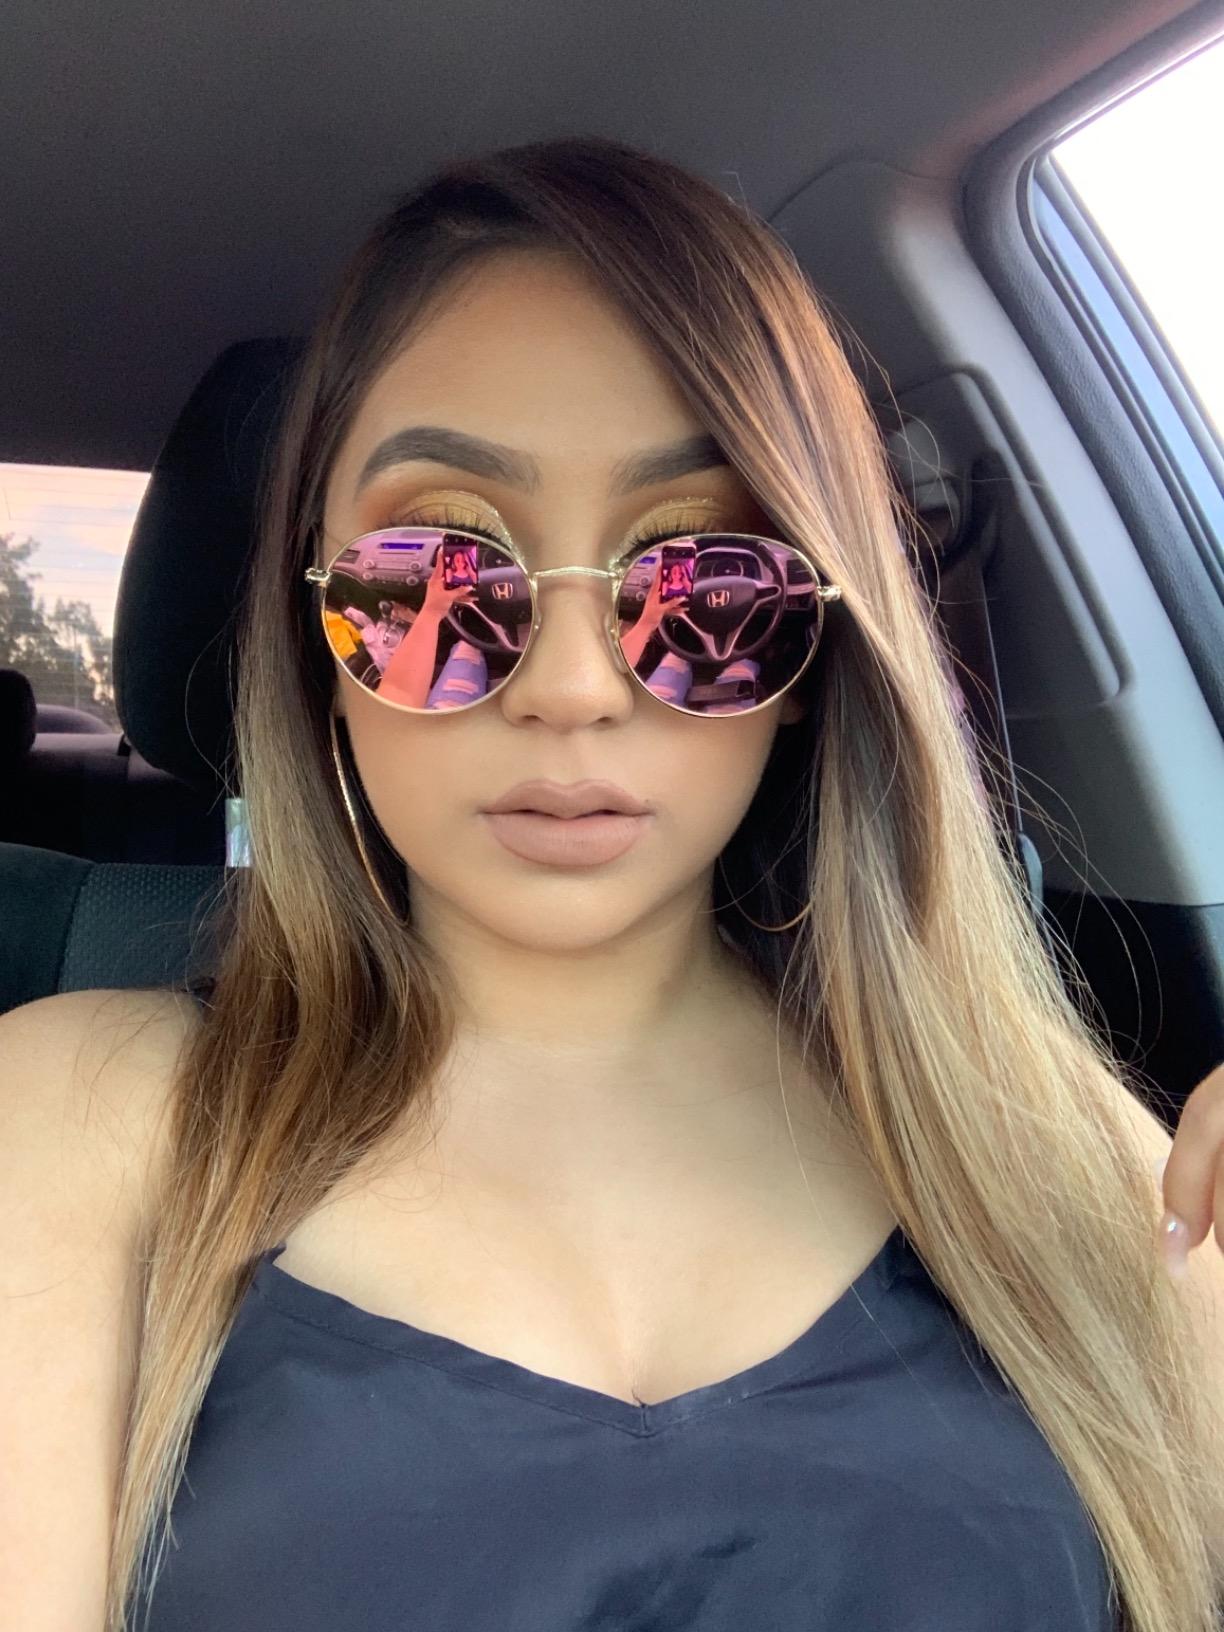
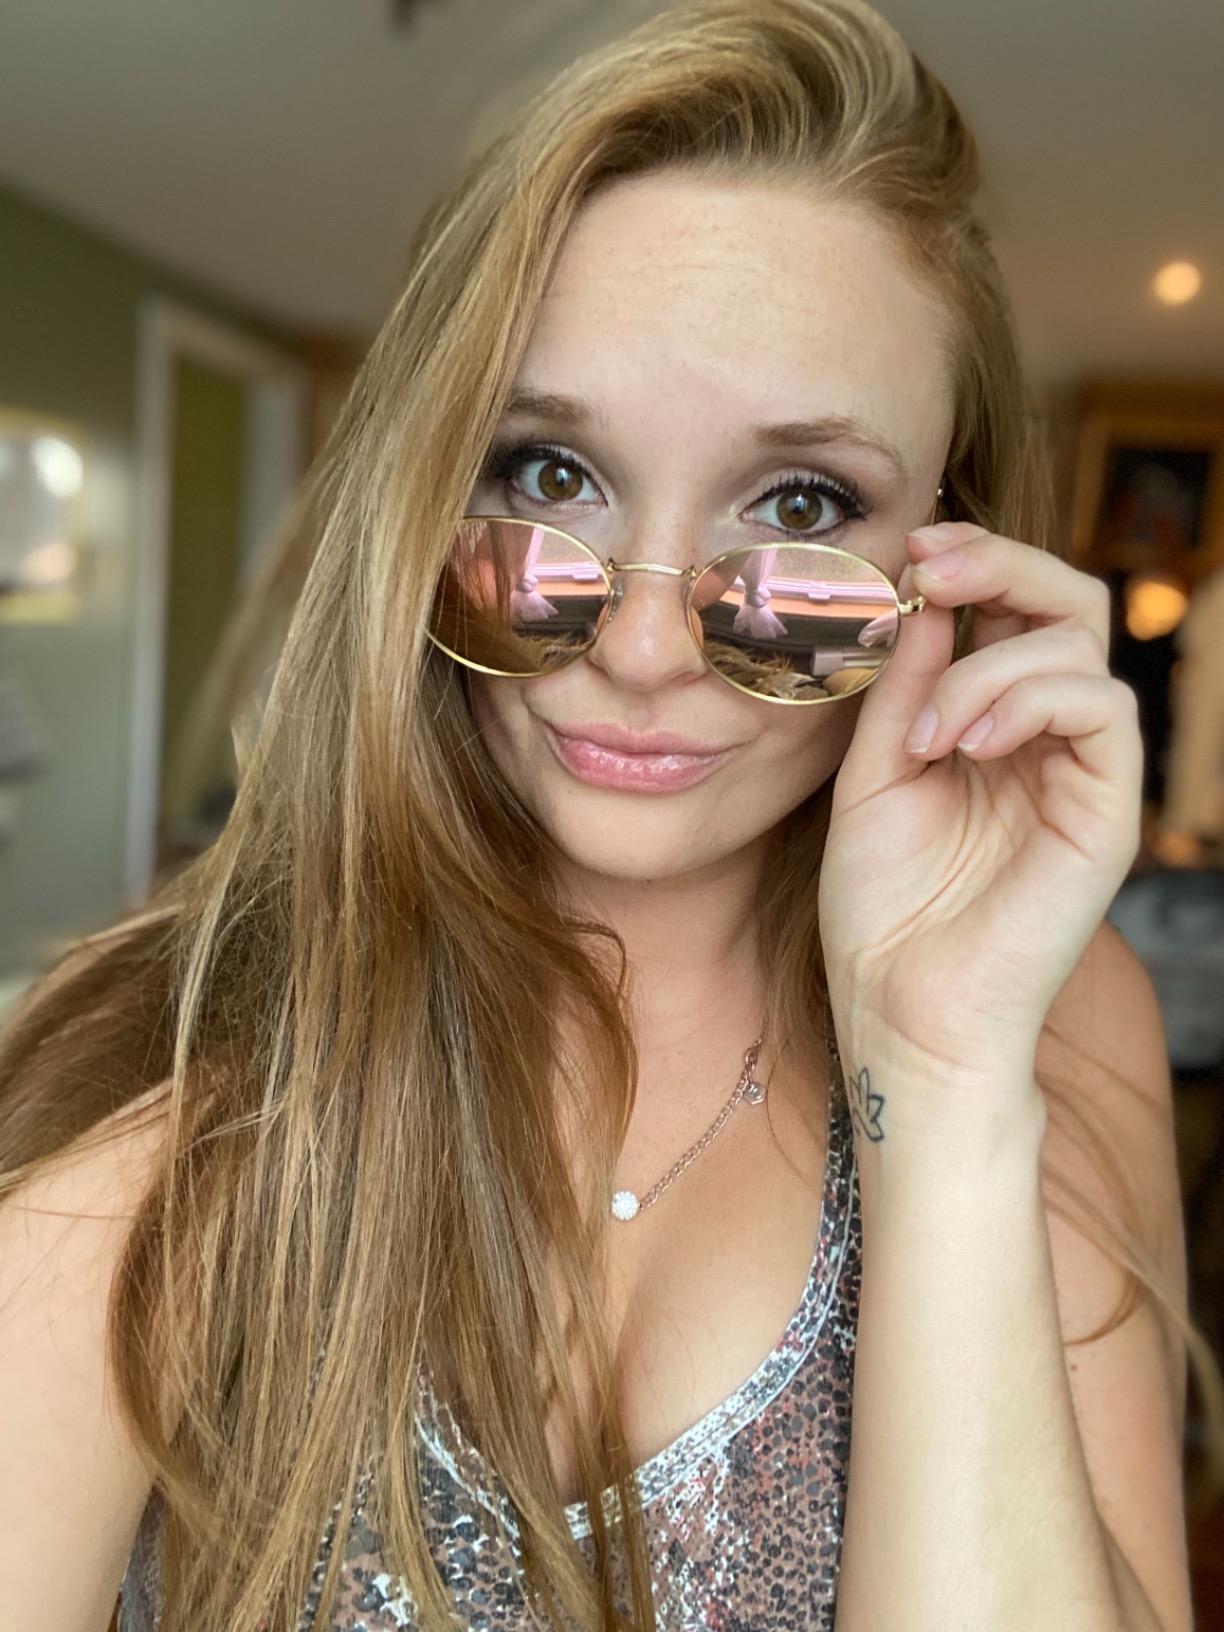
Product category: accessories_sunglasses
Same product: yes